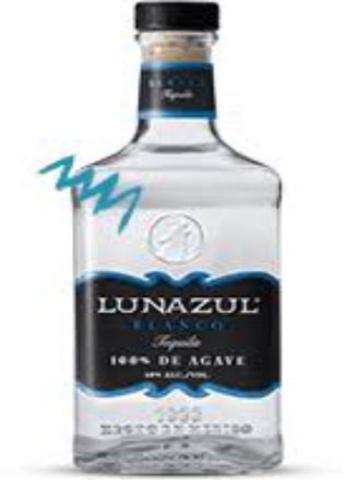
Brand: lunazul
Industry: Food